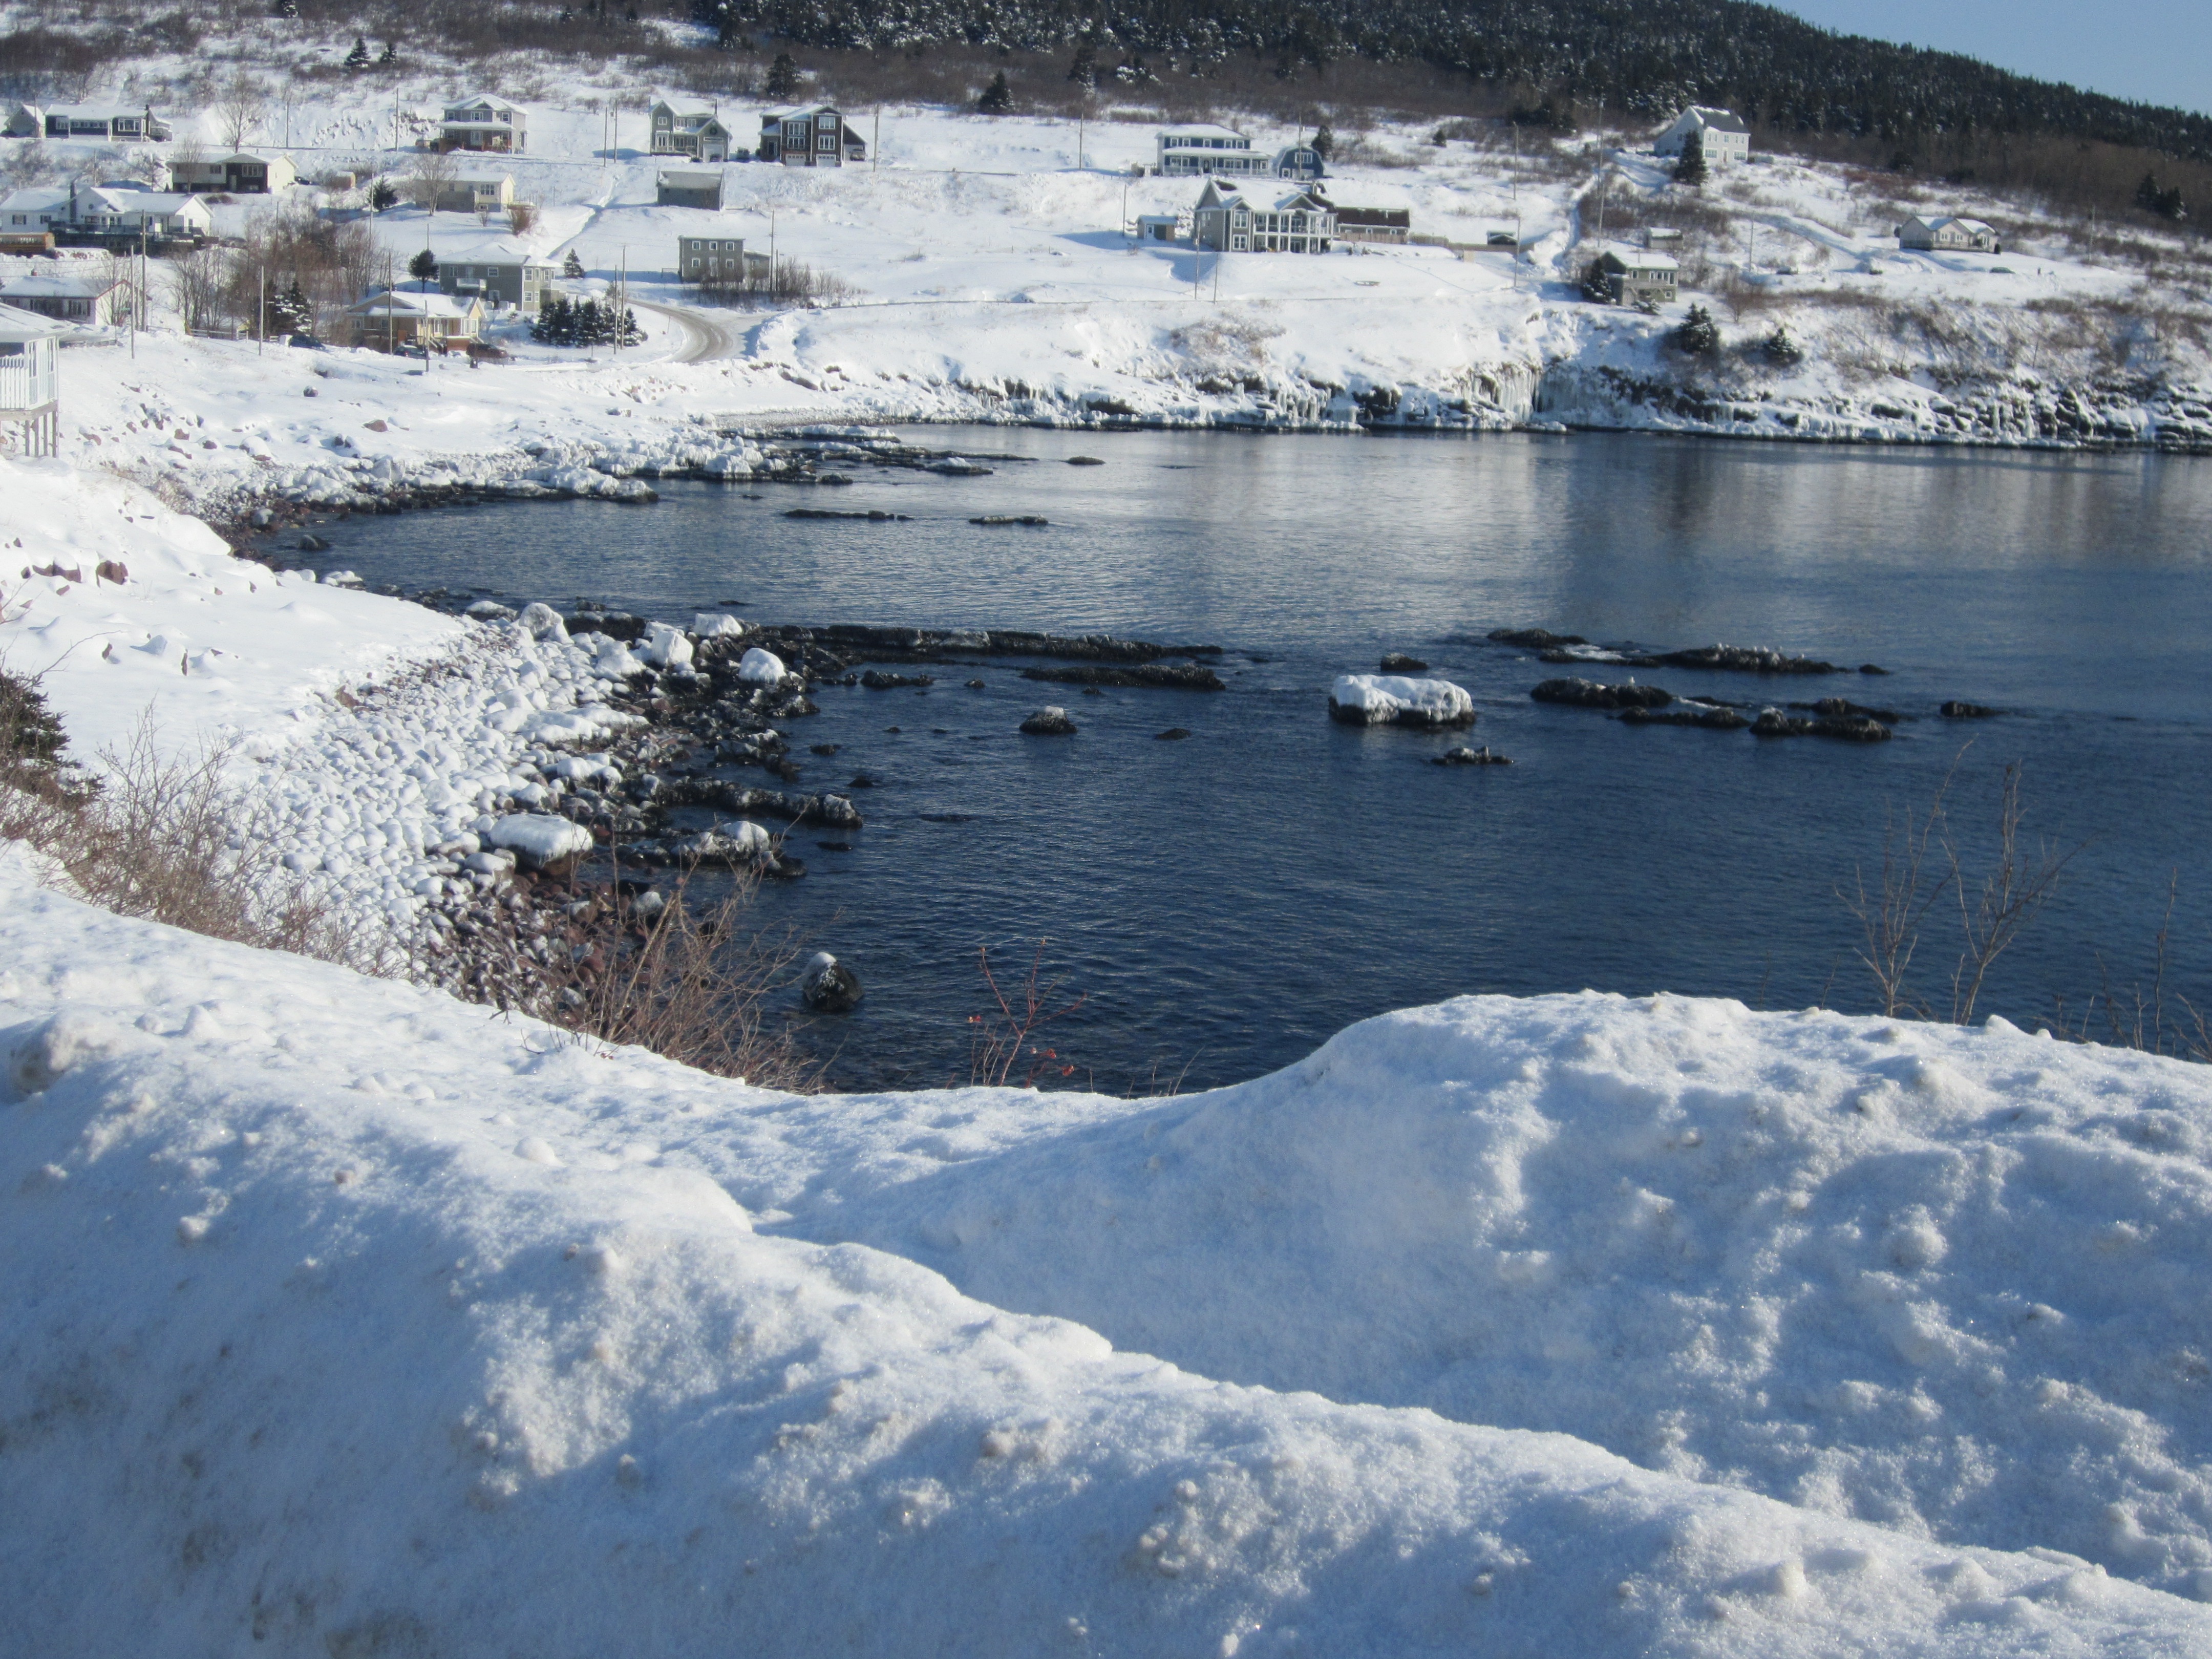
coast, water, mountain, snow, cold, winter, lake, frost, mountain range, ice, reflection, natural, weather, frozen, arctic, season, majestic, freezing, arctic ocean, atlantic ocean, geological phenomenon